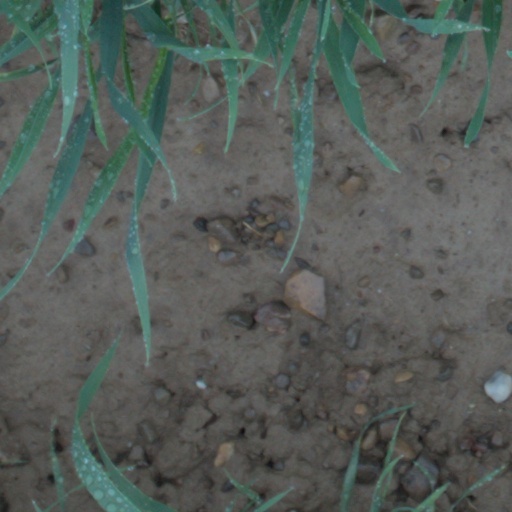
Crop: wheat